New South Wales Z19 class locomotive

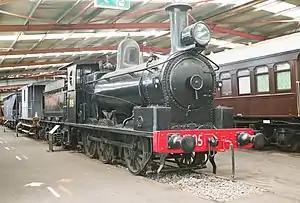
1905 at the NSW Rail Museum, Thirlmere

The New South Wales Z19 class is a class of 0-6-0 steam locomotives operated by the New South Wales Government Railways of Australia.